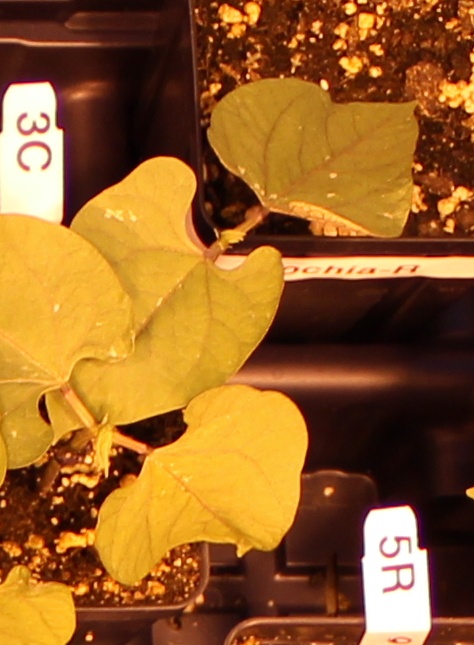
Label: Blackbean